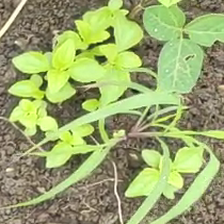
Weed species: Lamber_Quarter_plant(Chenopodium )